149th Armored Regiment

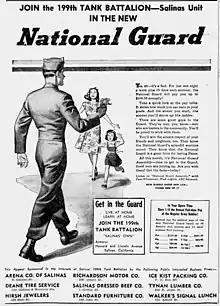
1947 newspaper recruiting advertisement for the 199th Tank Battalion

During the final Japanese attack on the defending American and Filipino forces on Bataan, Company A of the 194th was assigned to coastal defense, firing upon Japanese barges and keeping them from coming ashore. On 4 April, Company C of the 194th, along with the 45th Infantry Regiment, were assigned to attack northward along Trail 29; commencing the attack on 7 April, they advanced northward, surprising a Japanese defensive position. In advancing, they had lost contact with friendly forces to their east and west; receiving new orders, and being informed of rapid Japanese advances, they were ordered southeast towards the junction of Trails 6 & 8 in hopes of establishing a new defensive position. Reversing their advance towards their new objective, with Company C leading the movement, the fire of Japanese anti-tank guns revealed that they had been flanked to the south by Japanese forces of the 65th Brigade. To the rear of their new movement and to the north, on Trail 29, Company C came into contact with elements of the Japanese 7th Tank Regiment which were attempting to advance southward along the trail, the ensuing combat lead to the destruction of two Japanese Type 89A tanks.